Ricard Cardús

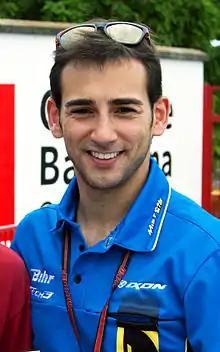
Cardús in 2014.

Ricard Cardús González (born 18 March 1988) is a Grand Prix motorcycle racer from Spain. He is the nephew of Carlos Cardús. He is a former competitor of the Spanish 125GP Championship and the Spanish Supersport Championship. He most recently competed in the Moto2 World Championship and the FIM CEV Moto2 European Championship in 2017. He is the nephew of Carlos Cardús.